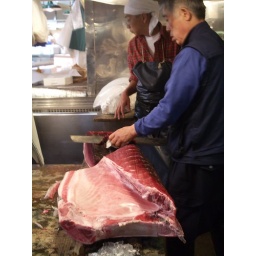
IMGP2571 Fishmongers preparing tuna. Tokyo Tsukiji fish market is the largest fish and seafood market in the world.